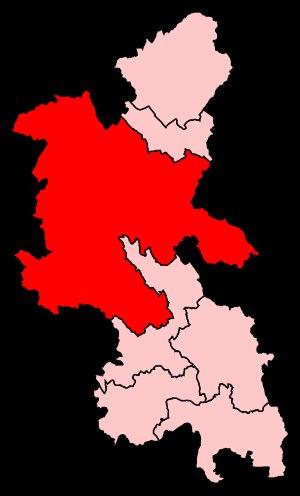
La circonscription de Buckingham est une circonscription électorale anglaise située dans le Buckinghamshire et représentée à la Chambre des communes du Parlement britannique